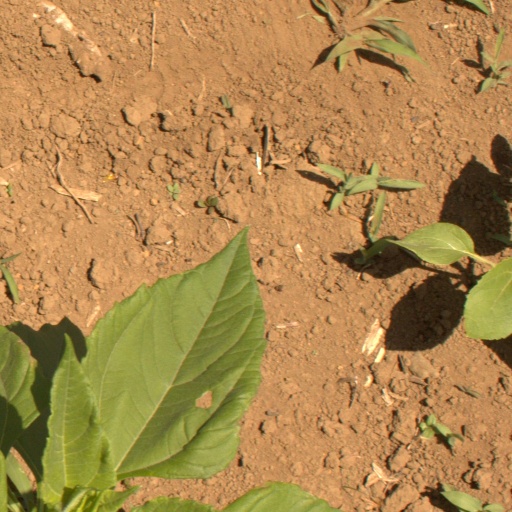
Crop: Jerusalem artichoke